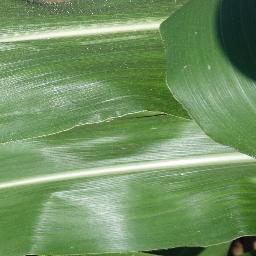
Label: Corn___healthy